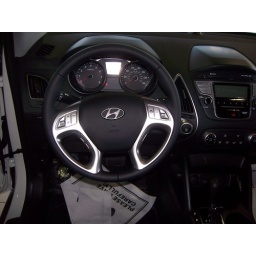
A good idea of what you would see if you were sitting in the driver seat in the 2010 Hyundai Tuscon.